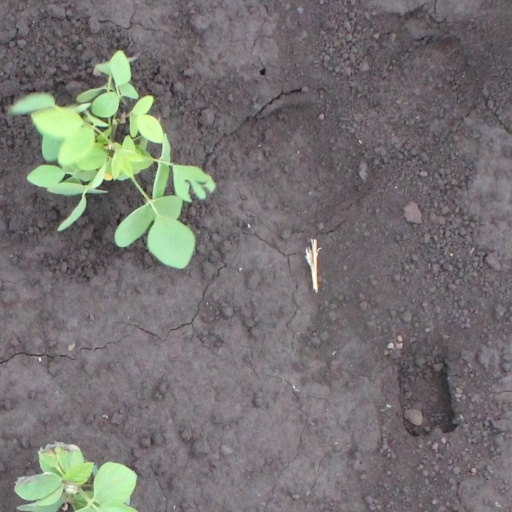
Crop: soybean